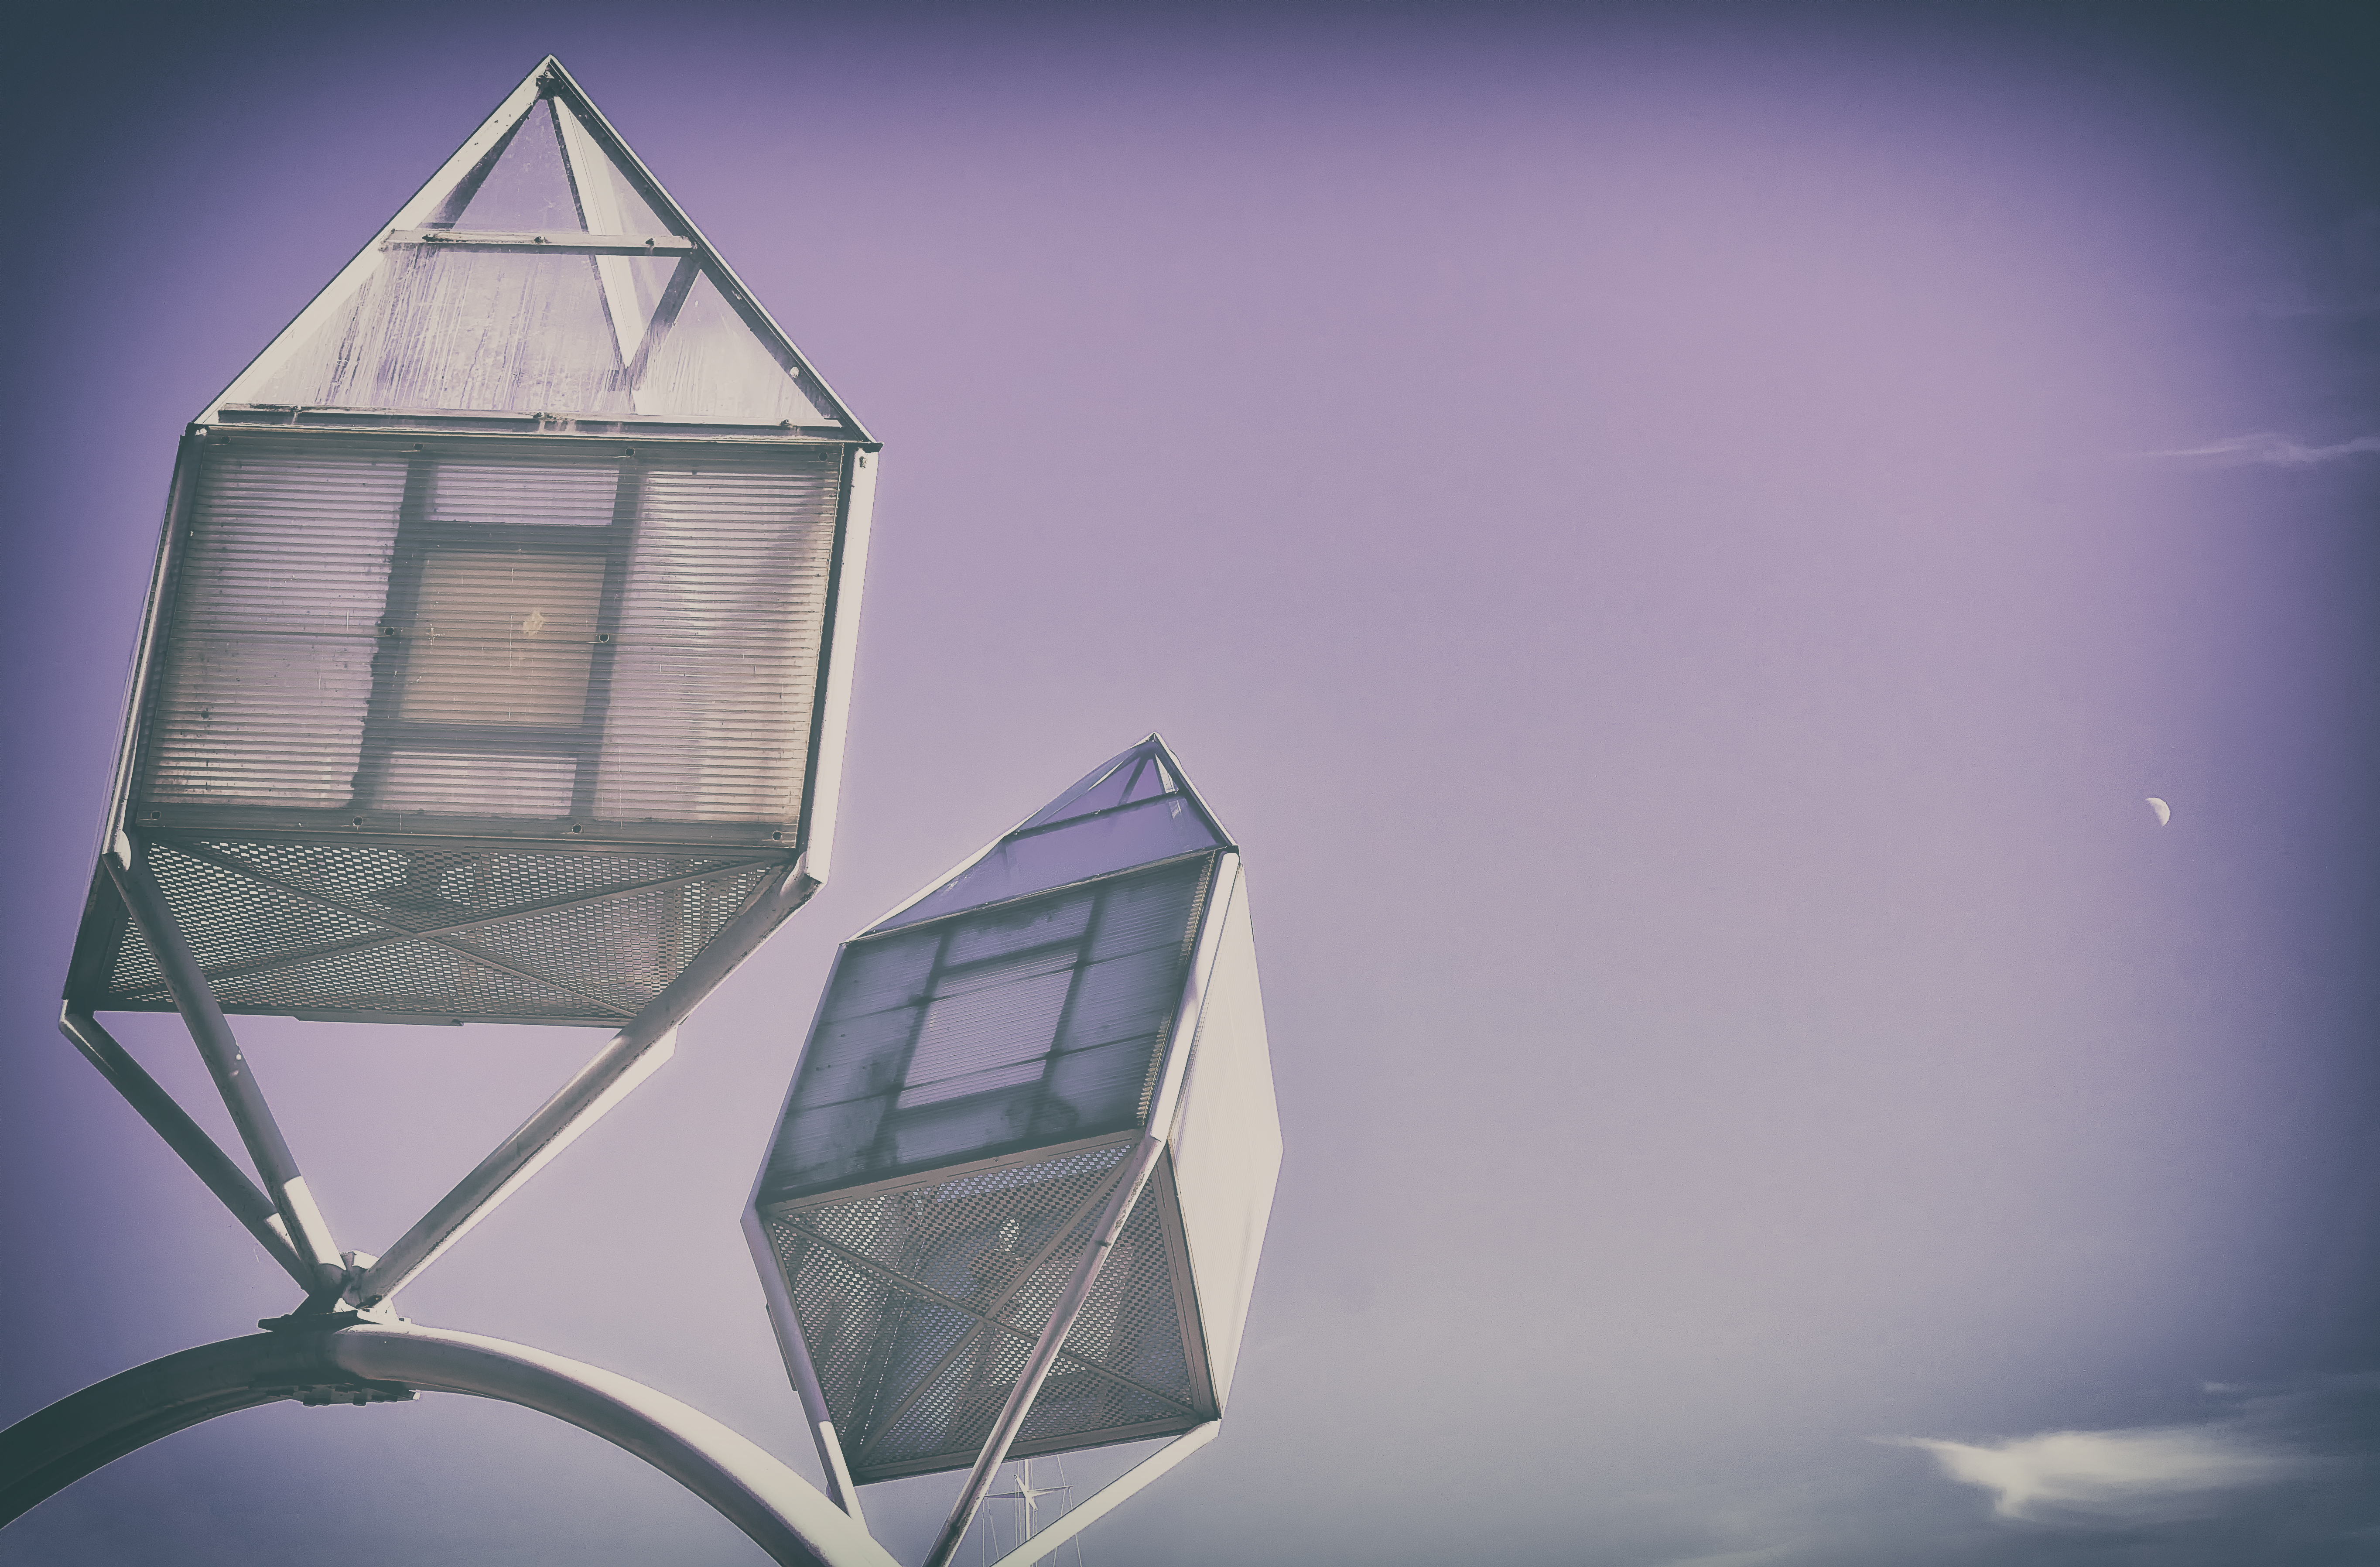
outdoor, light, cloud, sky, sunlight, wind, reflection, blue, lighting, moon, art, symmetry, finland, helsinki, screenshot, ruoholahti, atmosphere of earth